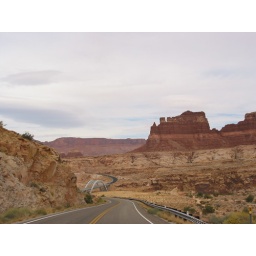
A bridge cross Colorado River in Glen Canyon National Recreation Area, Sunday, October 1st, 2006.